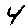
Label: 4